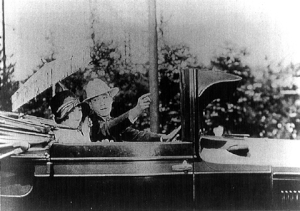
Fumiko Okamura, née le 24 octobre 1898 et morte le 15 août 1976, est une actrice japonaise.